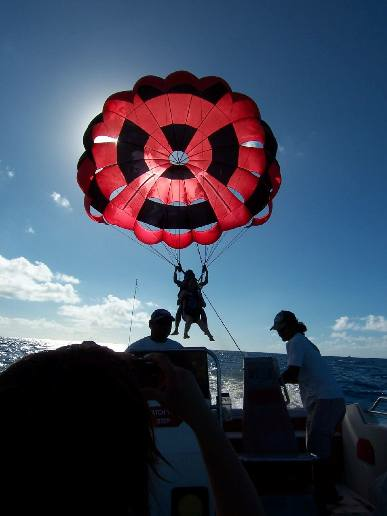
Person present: No